Beerburrum Soldier Settlement

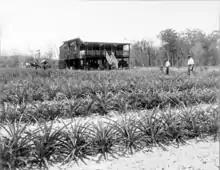
Soldiers pineapple farm, Beerburrum, 1918

Beerburrum Soldier Settlement was a soldier settlement in Beerburrum, Queensland, Australia, established to provide opportunities for Australian soldiers returning from World War I. It is generally regarded as a failure.